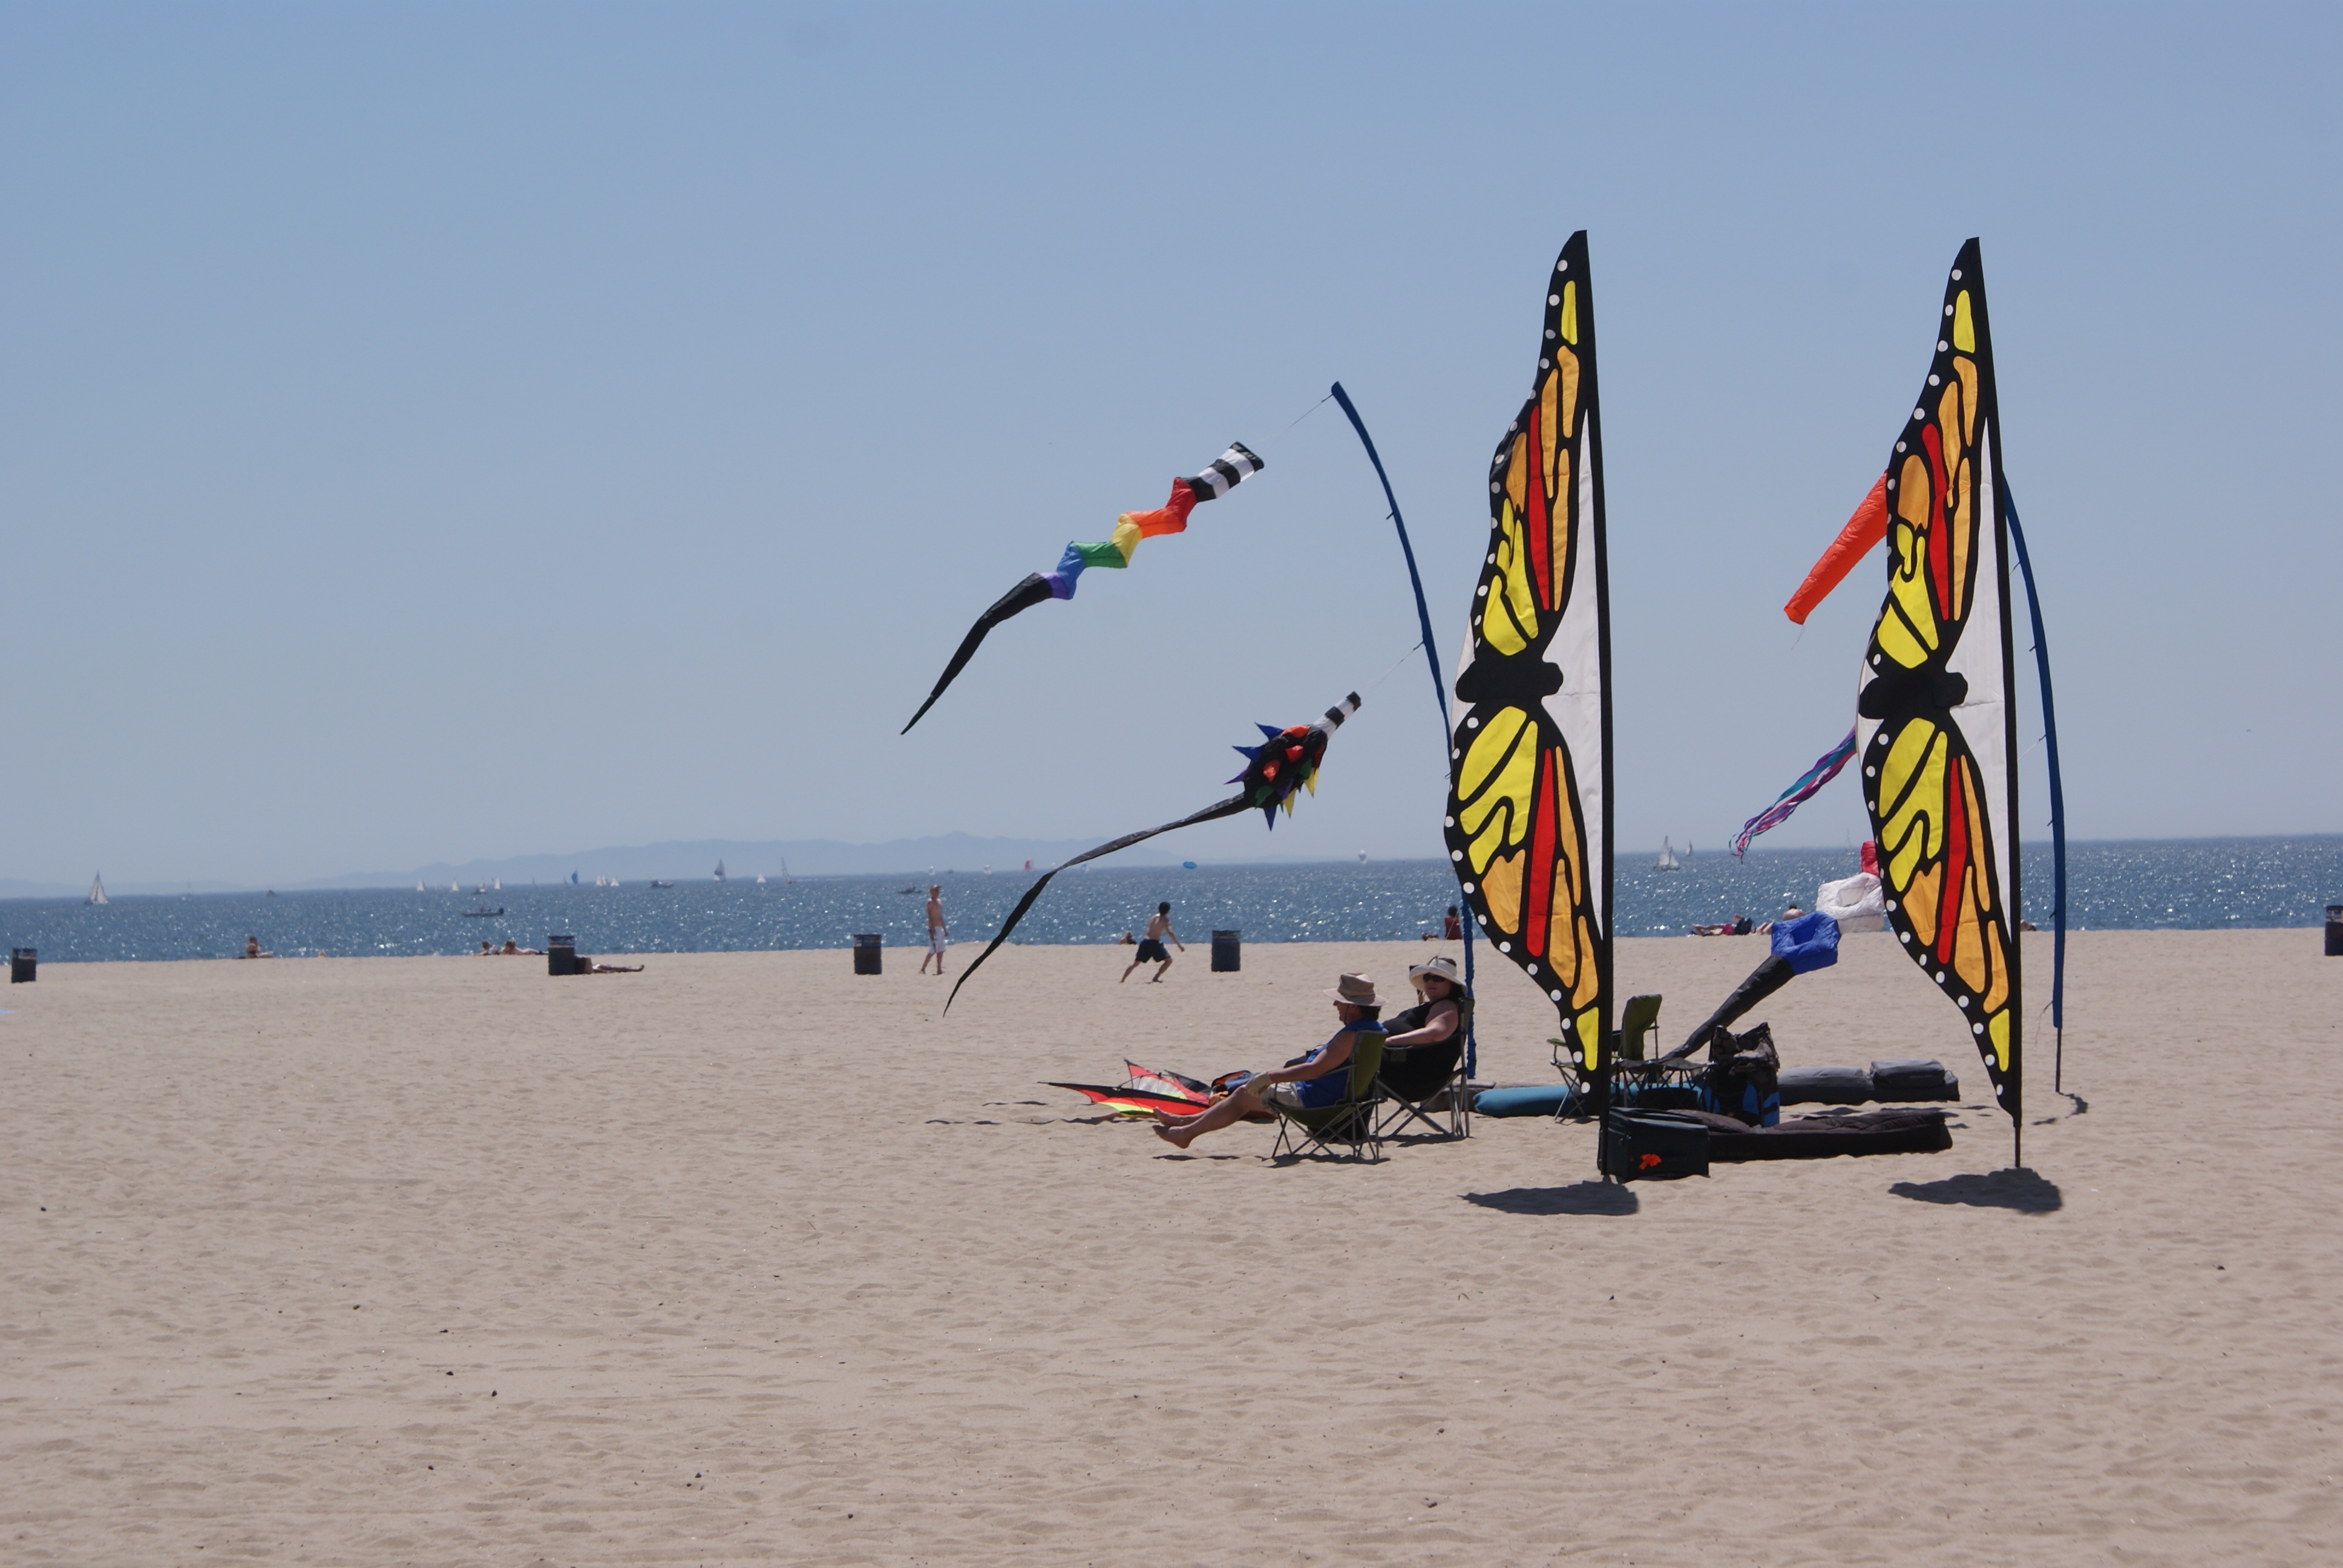
beach, sea, wind, summer, vehicle, sailing, holiday, venice, toy, california, sports, windsurfing, kitesurfing, windsports, boardsport, kite sports